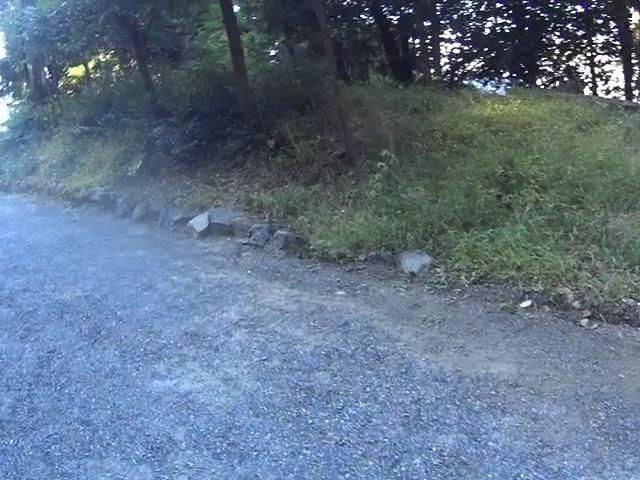
Region: Japan
Coordinates: 35.025, 135.784